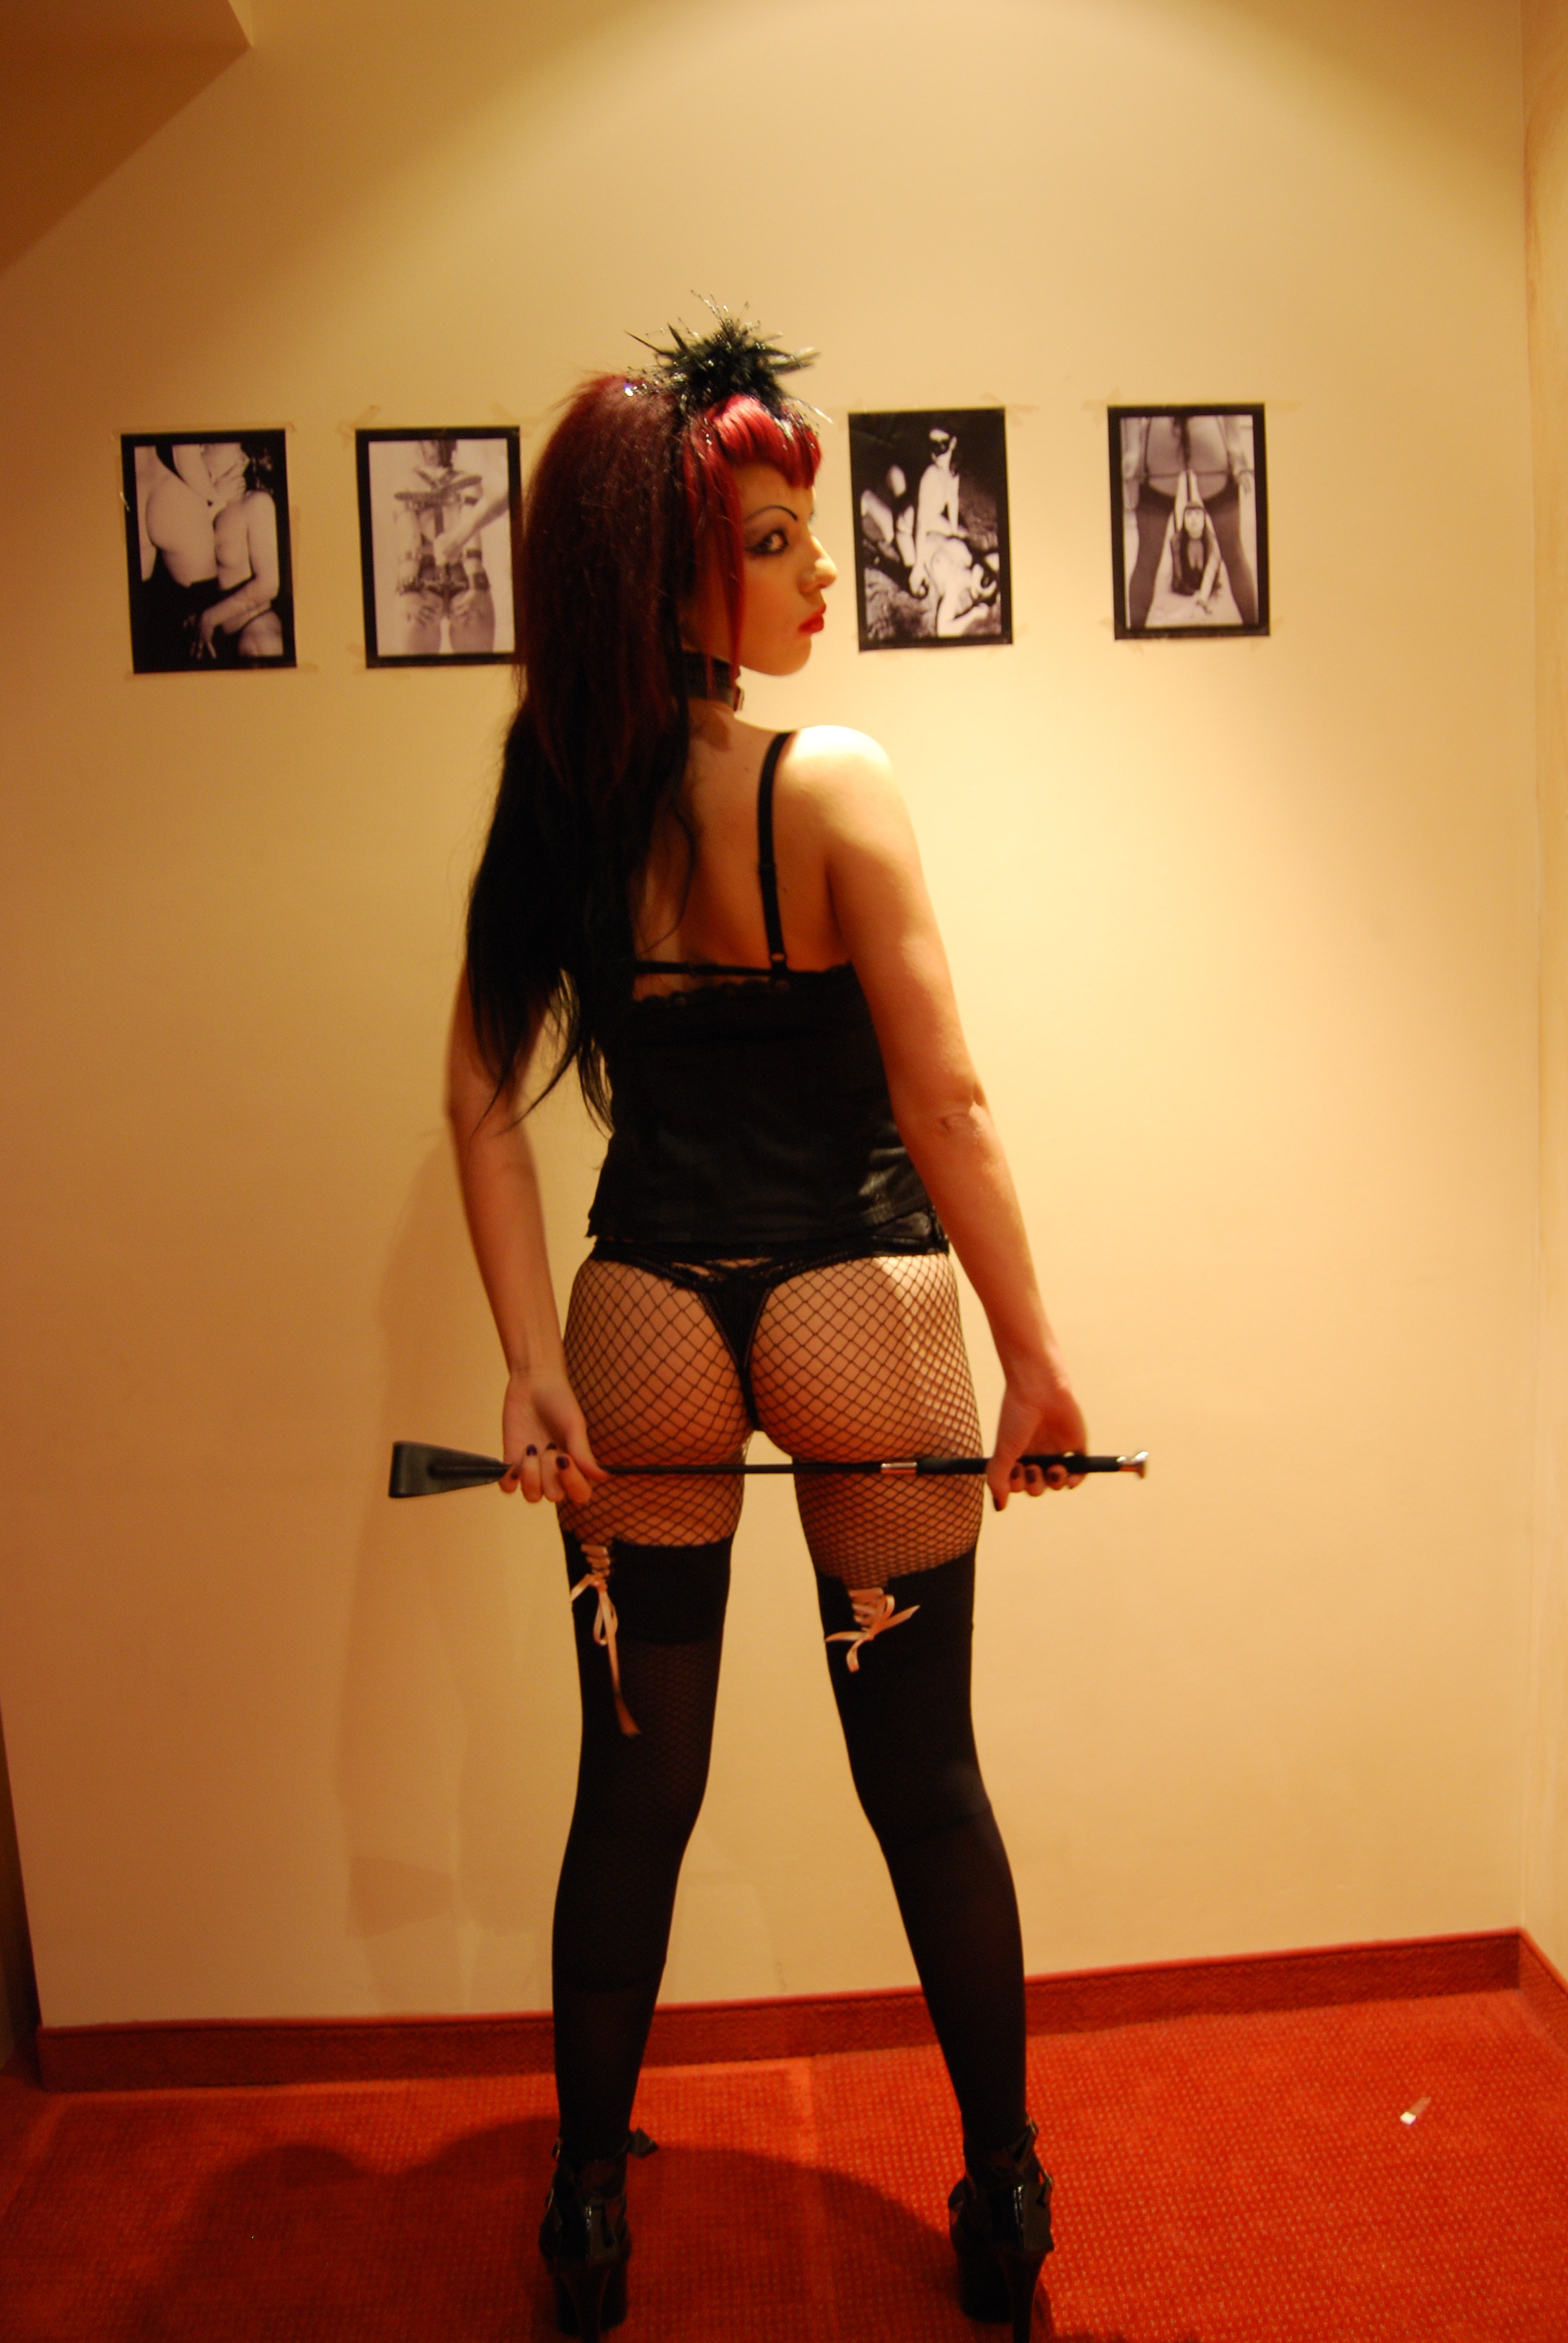
girl, hair, dark, leg, model, clothing, lady, muscle, gothic, human body, lingerie, thigh, sexy, blond, stocking, undergarment